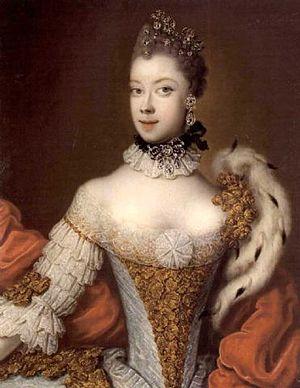
Le corset est un sous-vêtement, principalement féminin, porté du XVIᵉ siècle au XXIᵉ siècle comportant des renforts, comme des baleines, de la cordelette passepoilée ou encore un busc et destiné à modeler le buste suivant des critères esthétiques variables au fil des époques. C'est une pièce de vêtement rigidifiée qui a essentiellement deux buts : d'une part sculpter la taille pour l'adapter au vêtement porté, d'autre part maintenir la poitrine.
L'Histoire de Charlottetown a commencé avec la colonie militaire française établie en 1720. À travers les décennies, il devient la plus grande et importante ville de l'Île-du-Prince-Édouard.